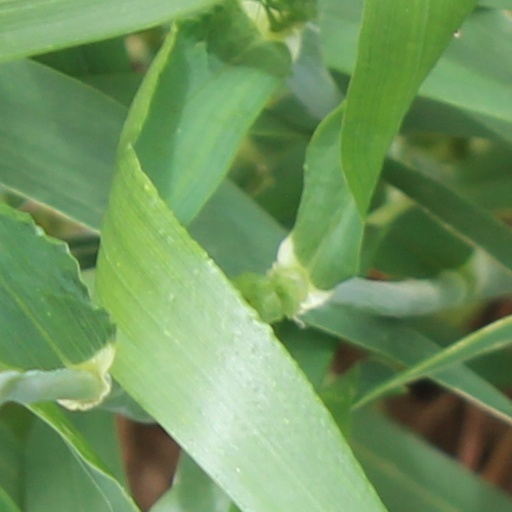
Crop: wheat